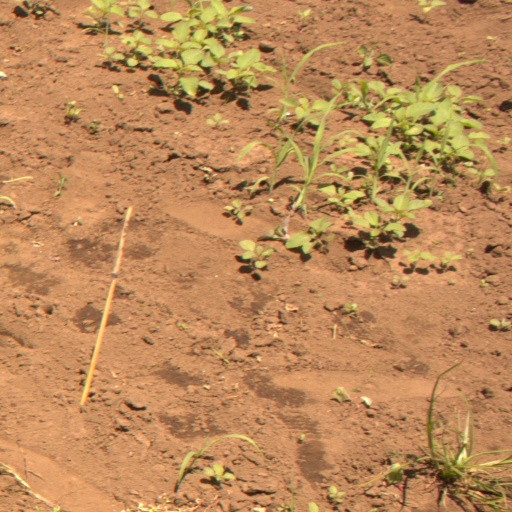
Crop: soybean